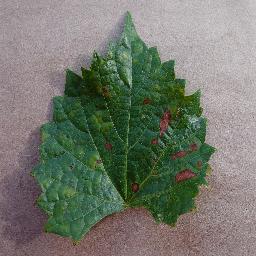
Label: Grape___Esca_(Black_Measles)